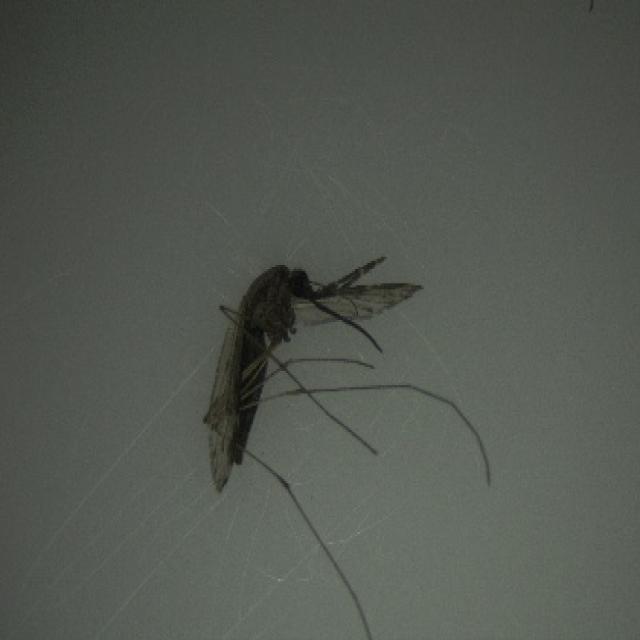
Species: anopheles_sinensis